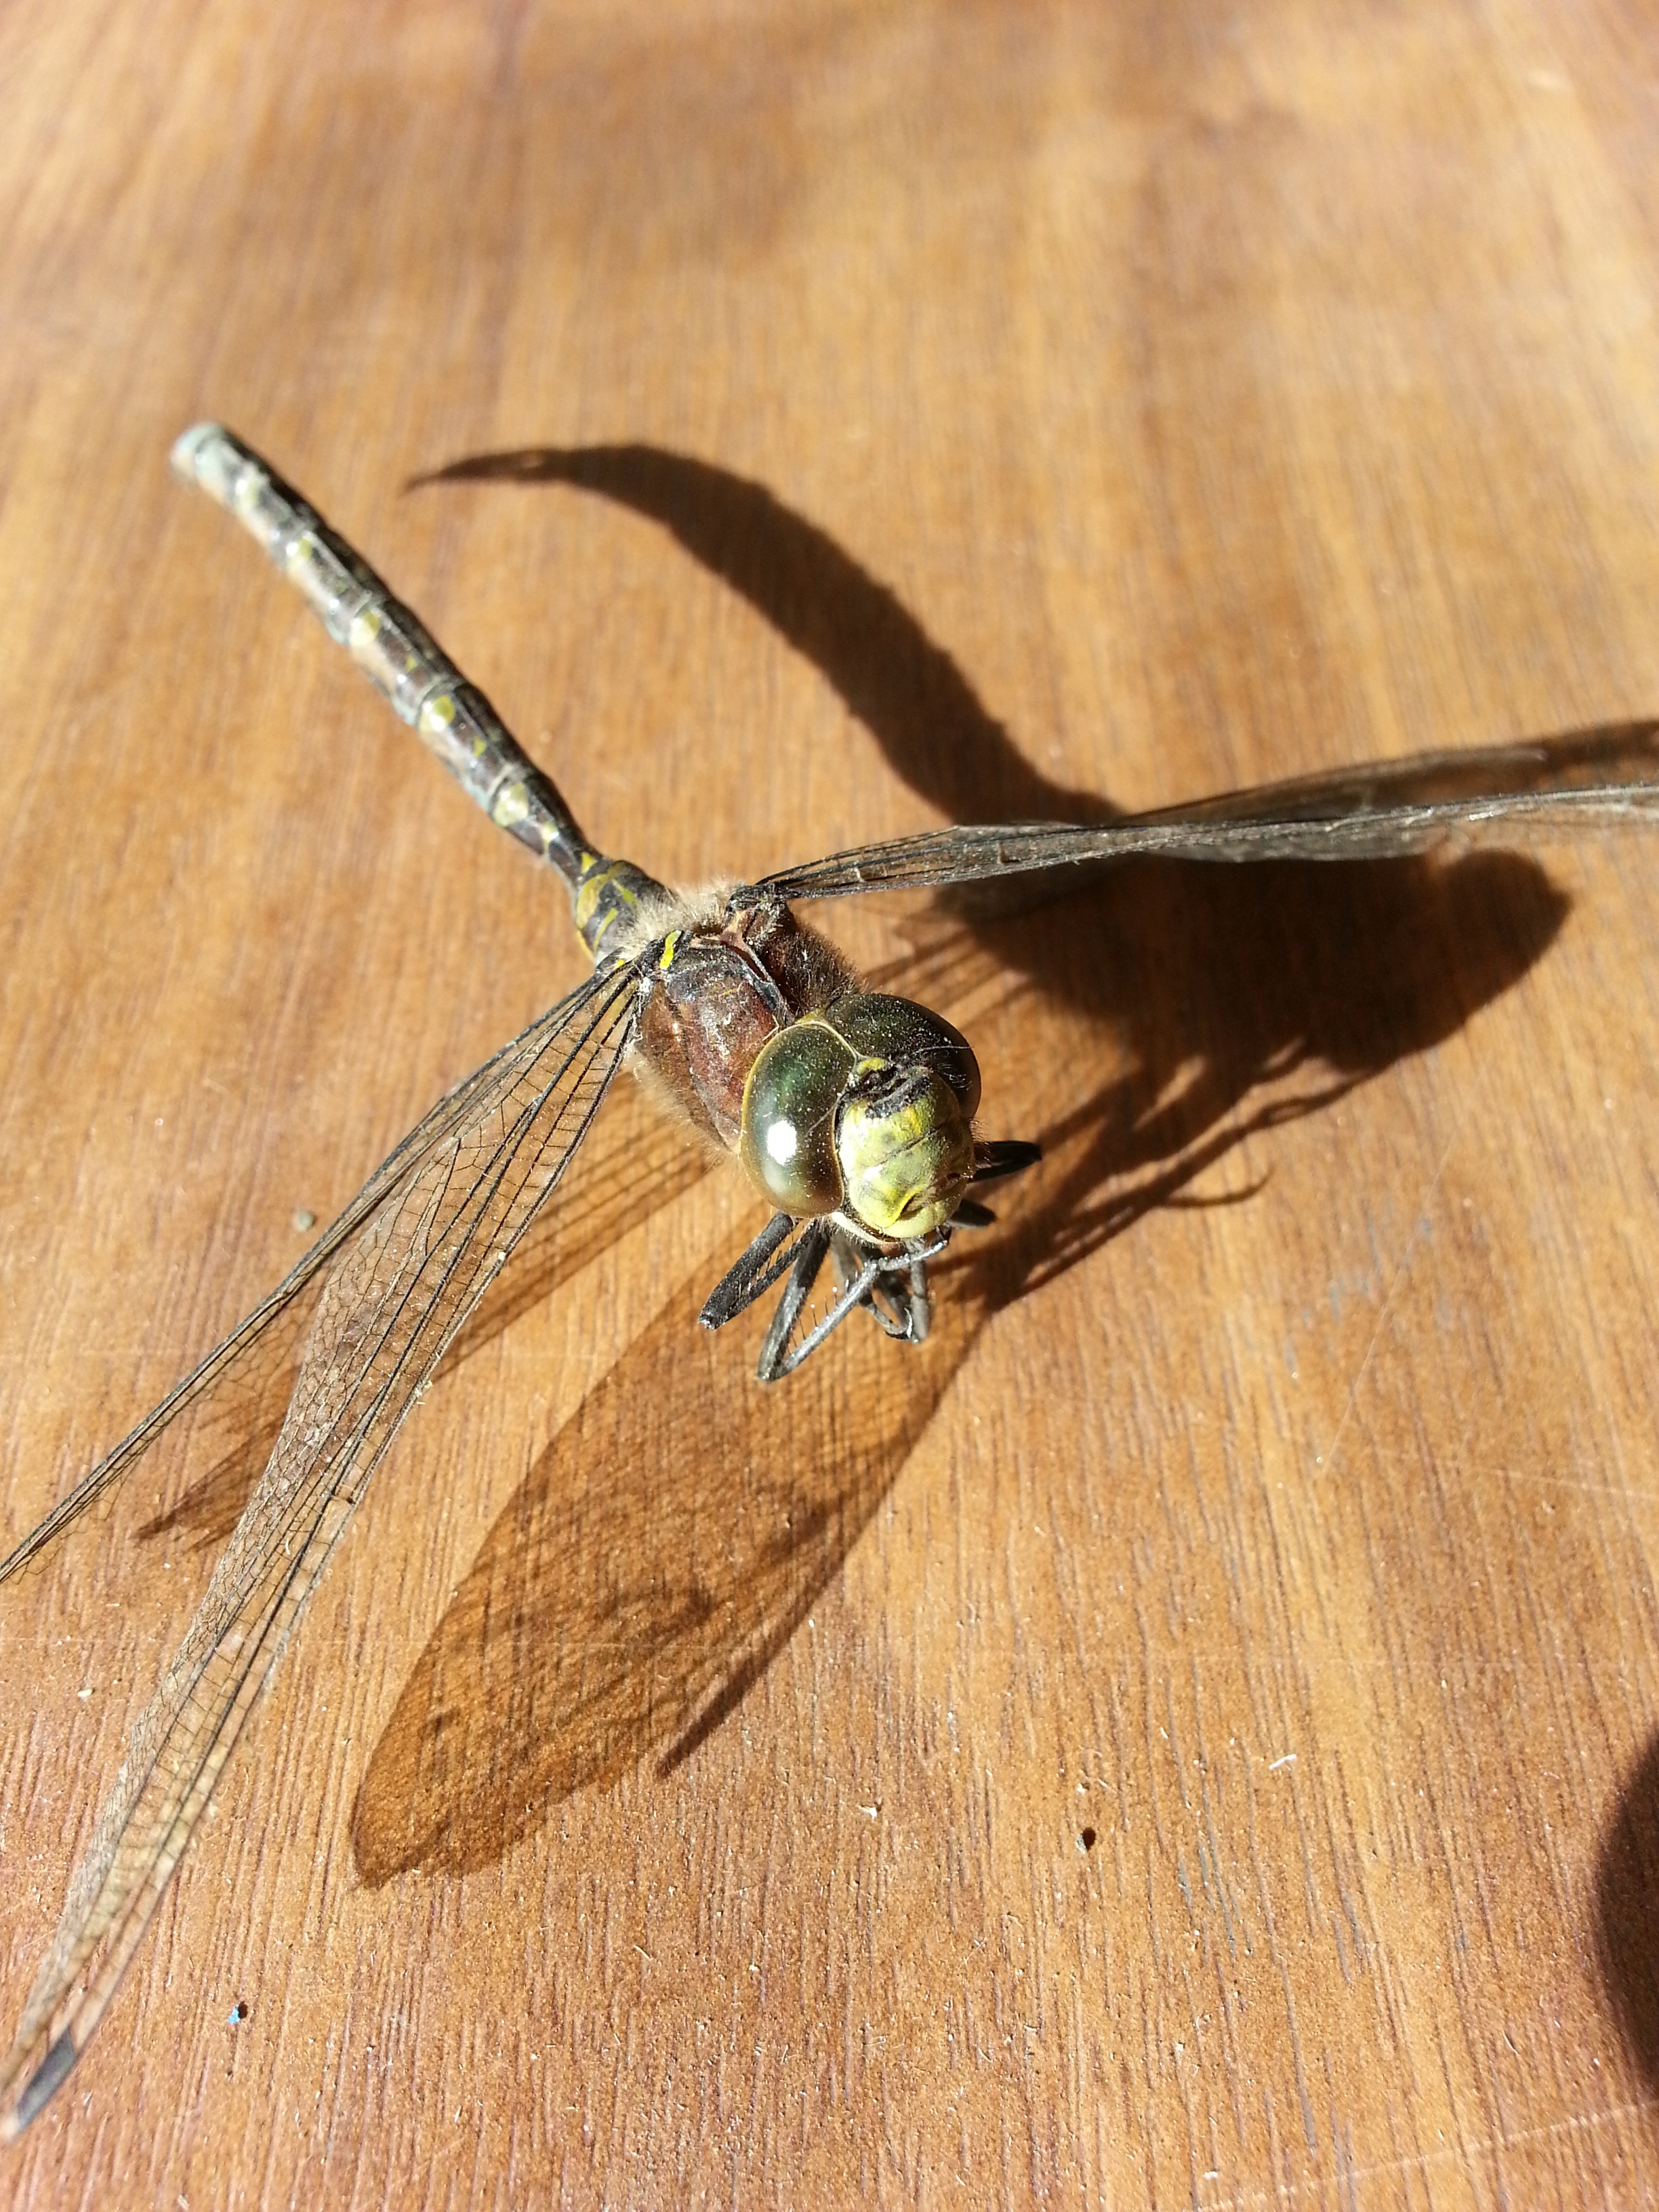
wing, wildlife, antenna, insect, bug, invertebrate, wings, dragonfly, pest, macro photography, organism, arthropod, fragility, dragonflies and damseflies, membrane winged insect, net winged insects, mosquito hawk